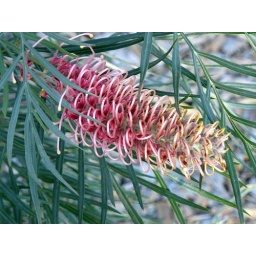
the flower of Flamingo grevillea, this is magnificent when covered in masses of big flowers